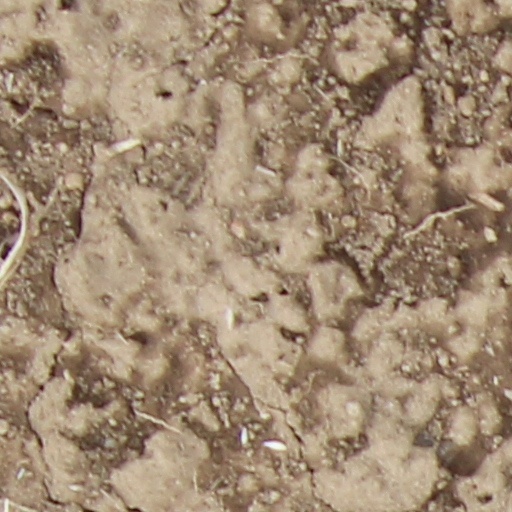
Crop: wheat